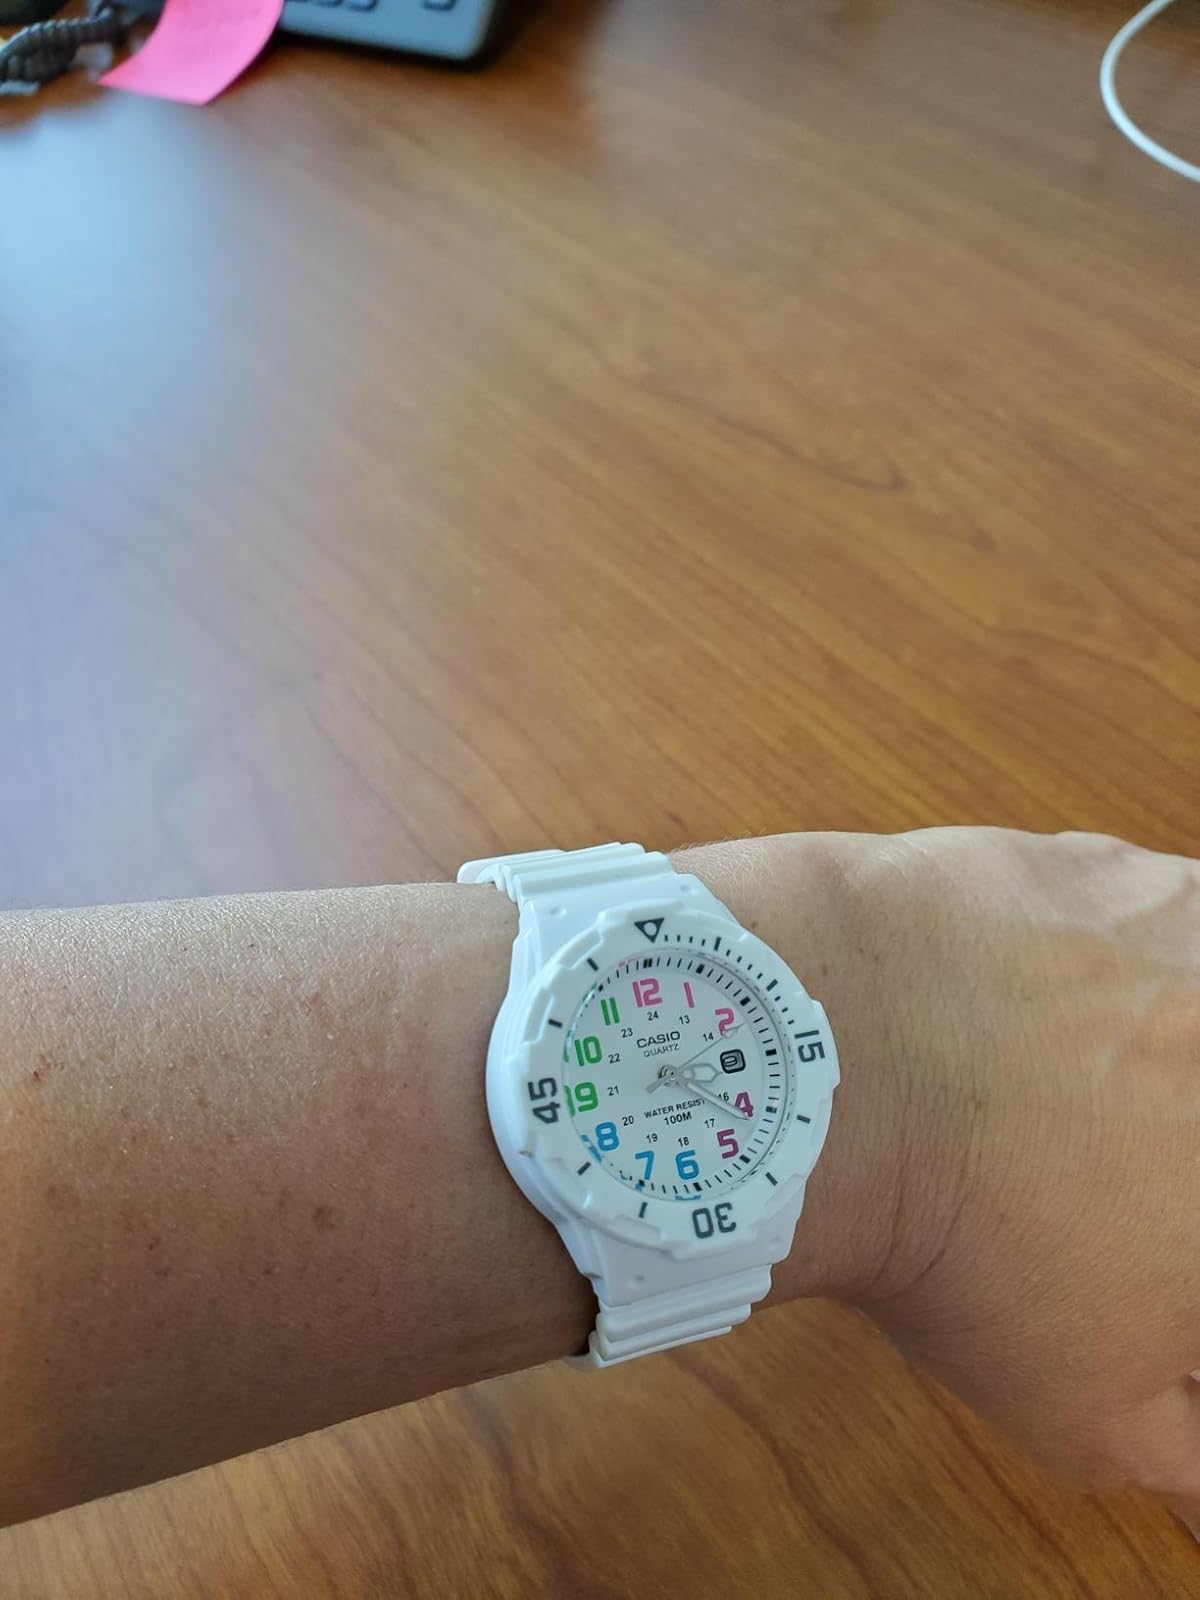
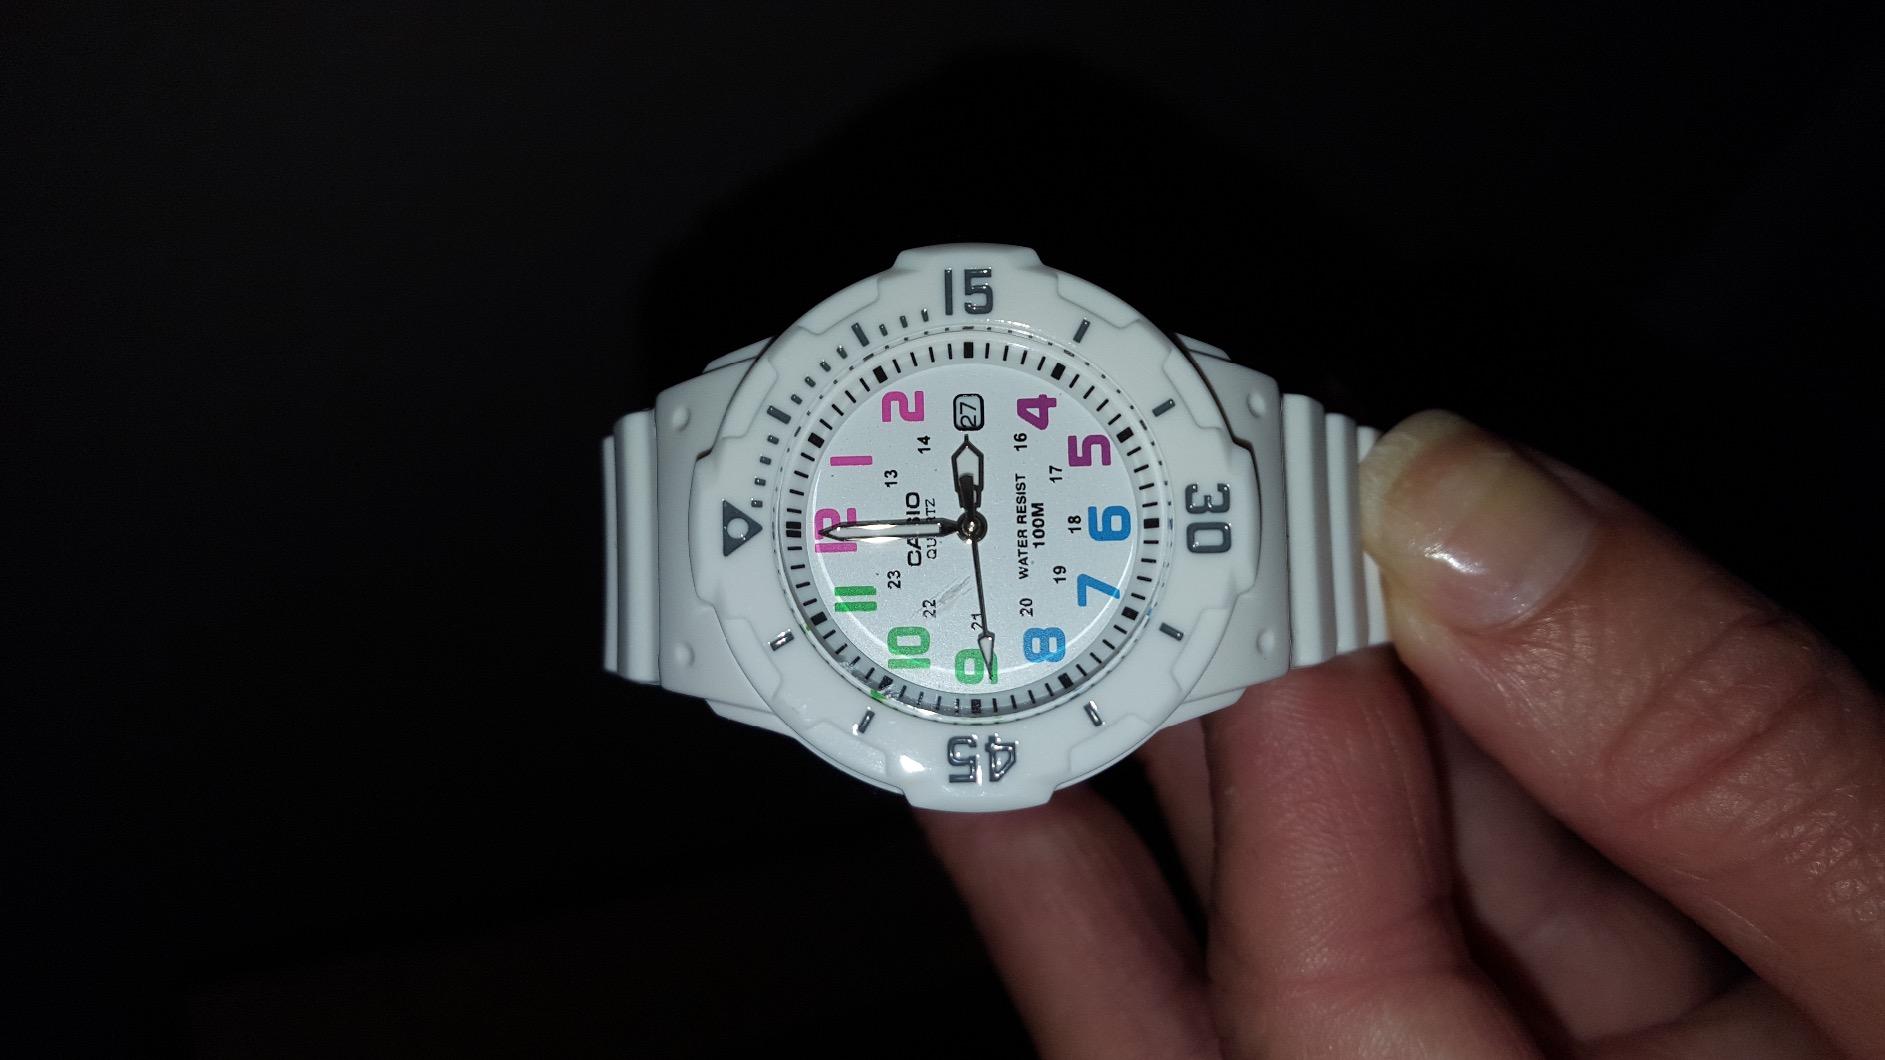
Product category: accessories_watch
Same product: yes